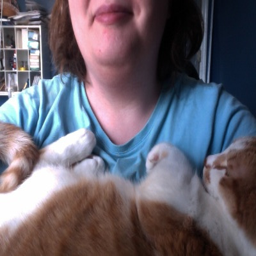
The woman cuddles the brown and white cat as it sleeps.
A women is holding a cat like a baby.
A cat comfortably curls up in a woman's arms.
a woman in a blue shirt is holding an orange and white cat
A lady is holding a cat in her arms like a baby.